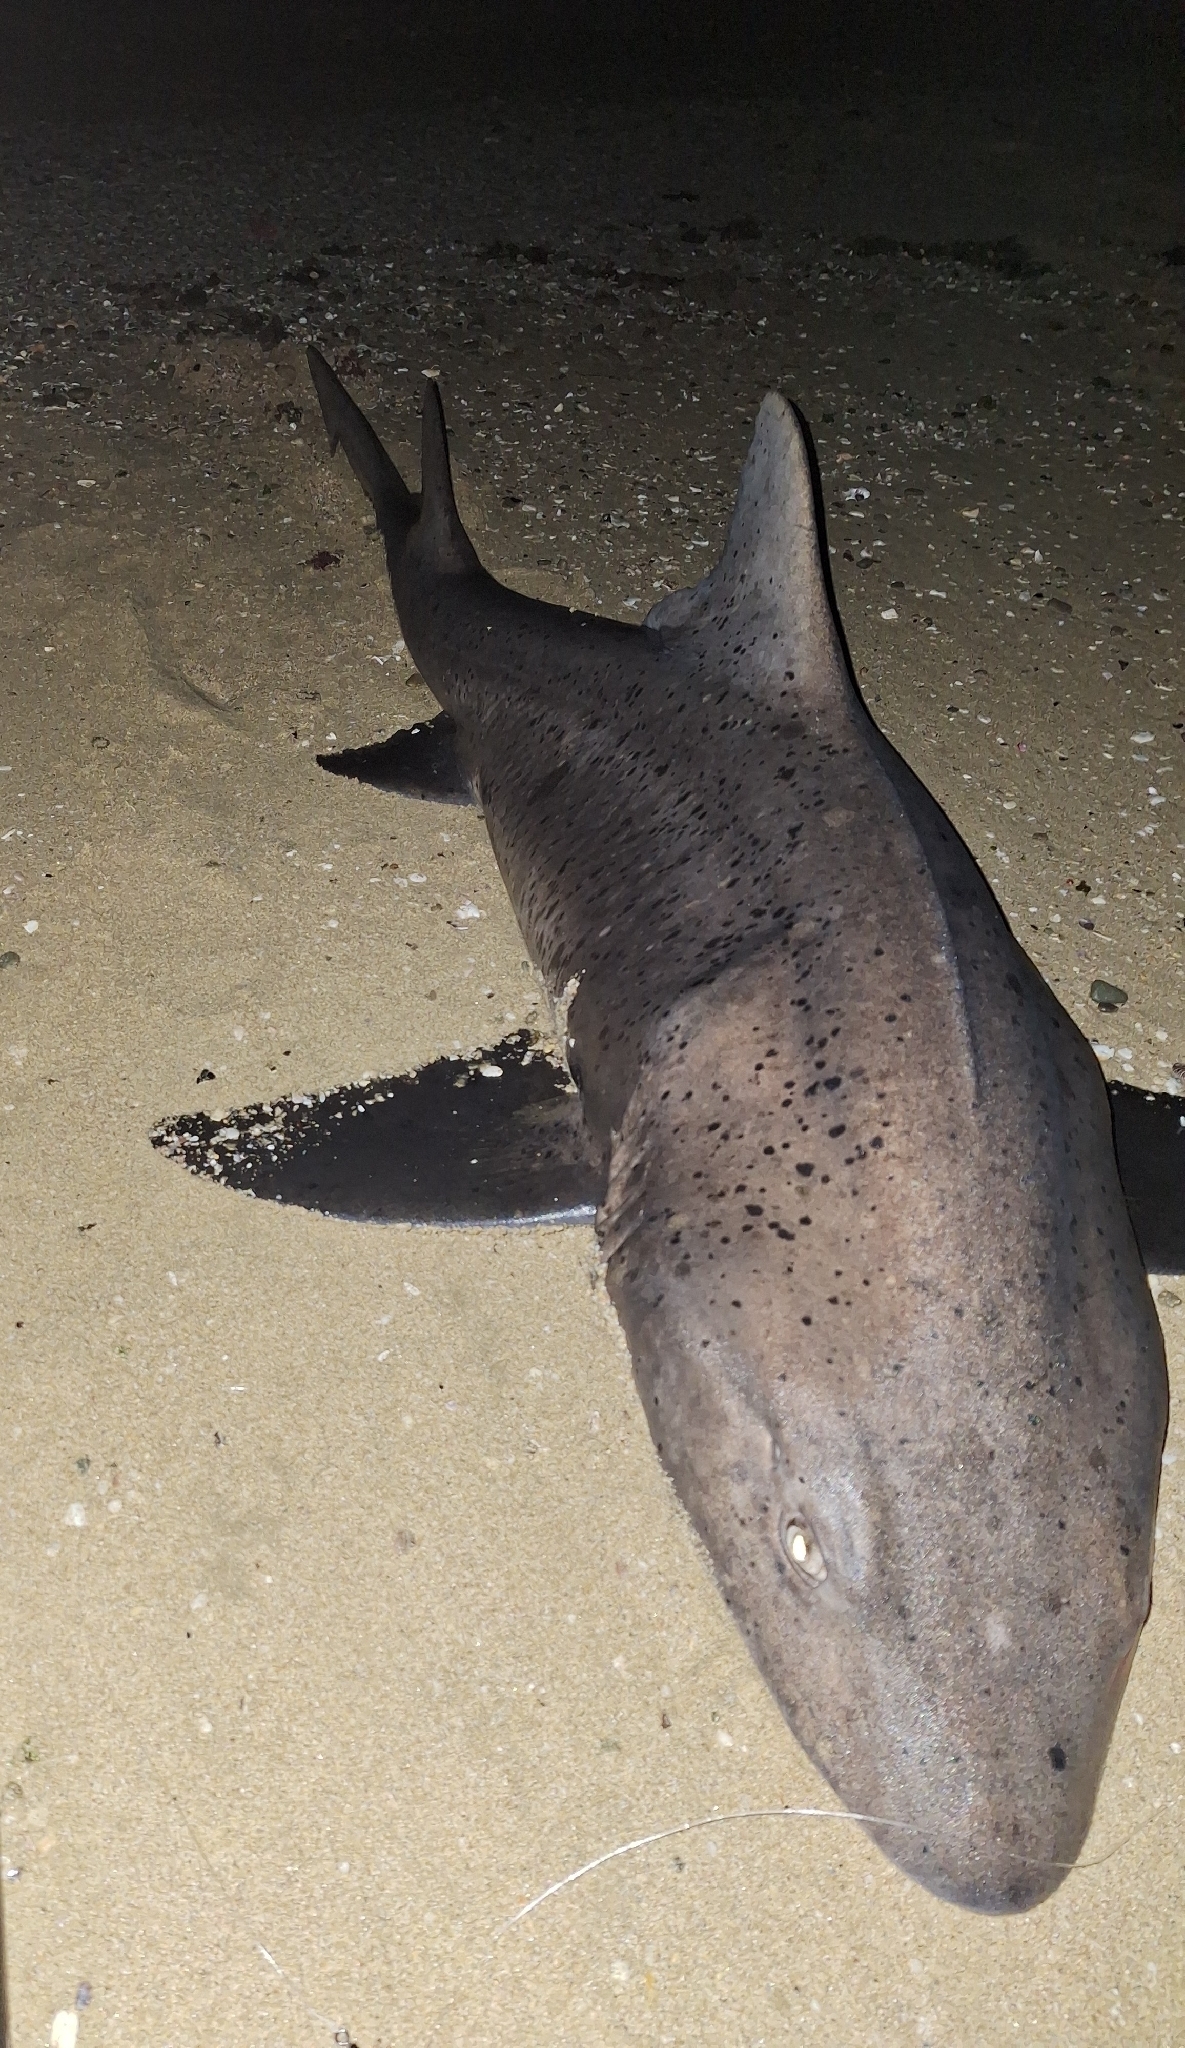
fish (species not among the labelled classes)